Phuwiangvenator

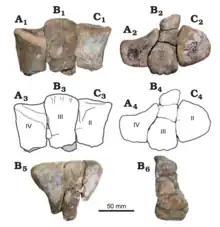
The metatarsals of the holotype, with the fracture visible (B5)

One of the metatarsals of the holotype of "Phuwiangvenator" was found to have signs of a greenstick fracture when analyzed by Samathi and colleagues in 2022. They inferred that this fracture is not taphonomic because of the texture of the bone, which is smooth on the medial side, but is very calloused on the lateral side. These are interpreted as signs of the fracture being healed, which implies that the animal survived this injury. The bone itself is also twisted, which would not be the normal condition because the second metatarsal would have been in the center of the foot in life. Samathi and colleagues compare this fracture to other known pathologies on theropod bones, including those seen in specimens "Allosaurus" and "Yangchuanosaurus". From these comparisons, they conclude that the injury was likely caused by an external blunt force. Other features of the bone determined by computer tomography led the authors to conclude that the animal was not yet fully grown when it died.